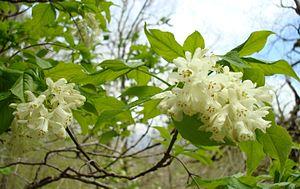
Staphylea colchica, ou staphylée de Colchide, est une espèce d'arbuste caduc de la famille des Staphyleacées que l'on rencontre dans le Caucase et certaines régions d'Asie centrale. Les boutons de fleurs au goût de câpre sont préparés dans certains vinaigres de Géorgie.